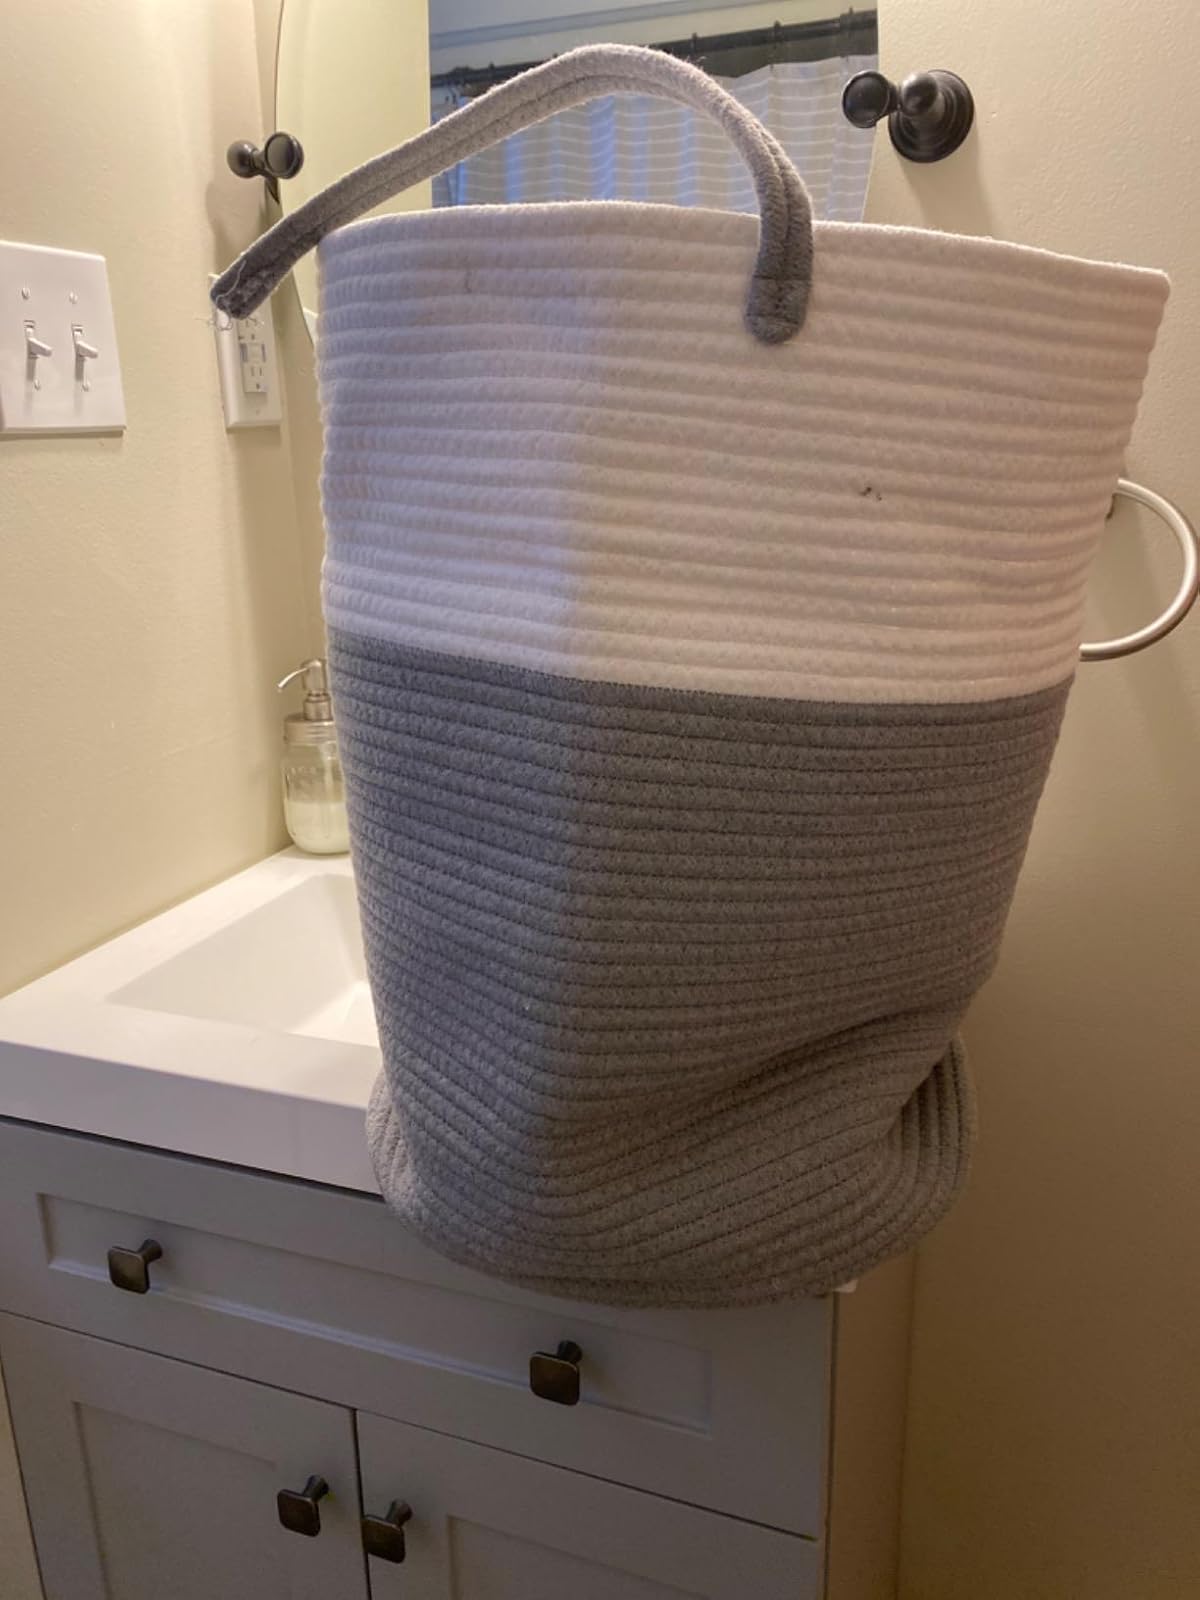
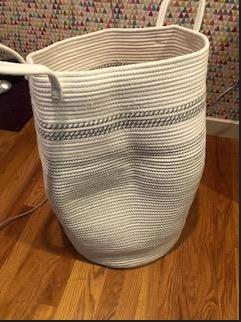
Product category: items_hamper
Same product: no